Commander-in-chief

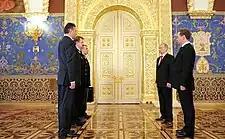
The ceremony of passing the "Cheget" (i.e. the nuclear briefcase) from Dmitry Medvedev's military aide to Vladimir Putin's military aide during the 2012 presidential inauguration.

According to the Finnish constitution, the president of Finland is the commander-in-chief of all Finnish military forces. In practice, the everyday command and control is in the hands of the chief of defence and the commander of the Finnish Border Guard. The economic administration of the Finnish Defence Force is the responsibility of Ministry of Defence. The duty of the president is to decide upon